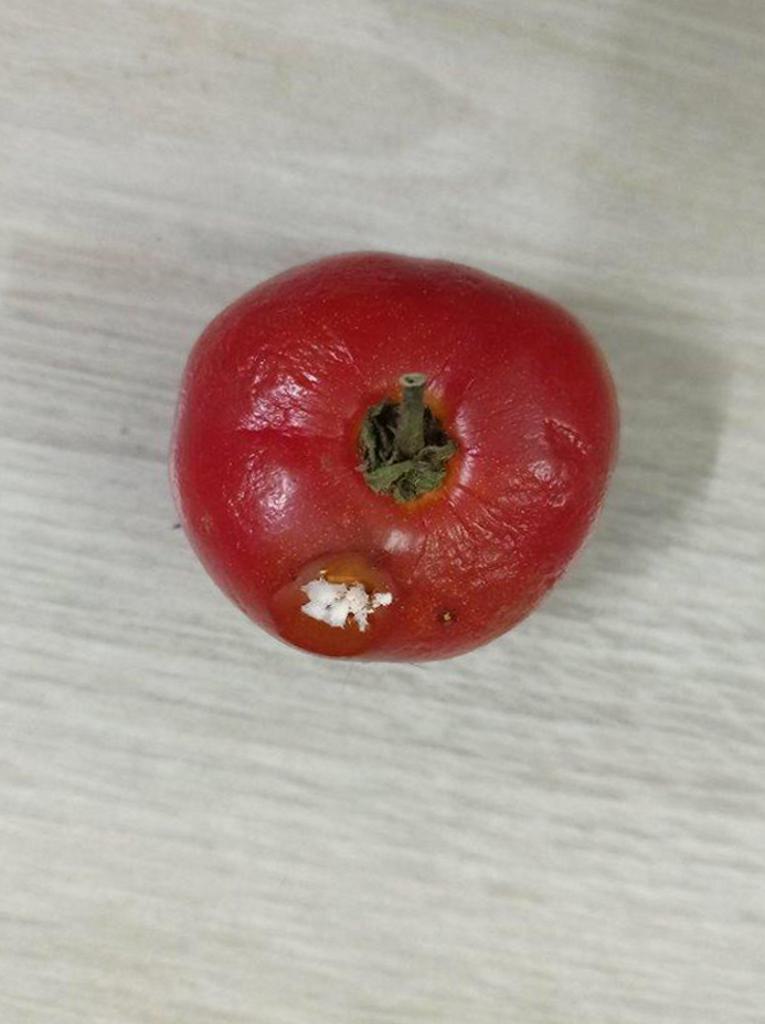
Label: Rotten